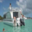
Label: ship